Kern River

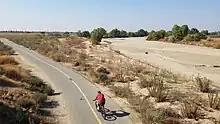
Decades of excessive water diversions have left the last 18 miles of the Lower Kern River Dry and Endangered

The Lower Kern River was listed by American Rivers as one of America's Most Endangered Rivers of 2022. According to American Rivers, "decades of excessive water diversions for agriculture operations have dried up the last of the Lower Kern River.". Water right holders, use a series of canals, many that run right next to the dry riverbed, to divert water from the natural riverbed and in the process have allowed the Lower Kern River to run dry. Doing so has denied the 500,000 residents of the surrounding communities access to flowing river in direct violation of the public trust doctrine. "Under the Public Trust Doctrine, California is obligated to protect flowing waterways for the benefit of current and future generations."